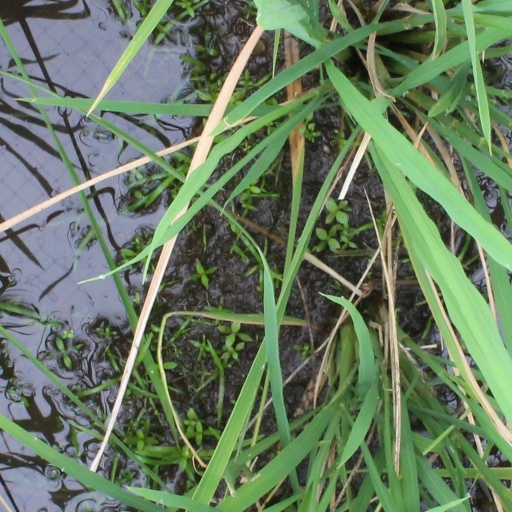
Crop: rice